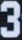
Number: 3